Pierre Ragues

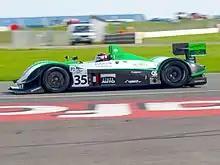
Ragues driving for Saulnier Racing at the 2008 1000km of Silverstone.

Pierre René Gilbert Ragues (born 10 January 1984 in Caen) is a French racing driver, who competes in the FIA World Endurance Championship.